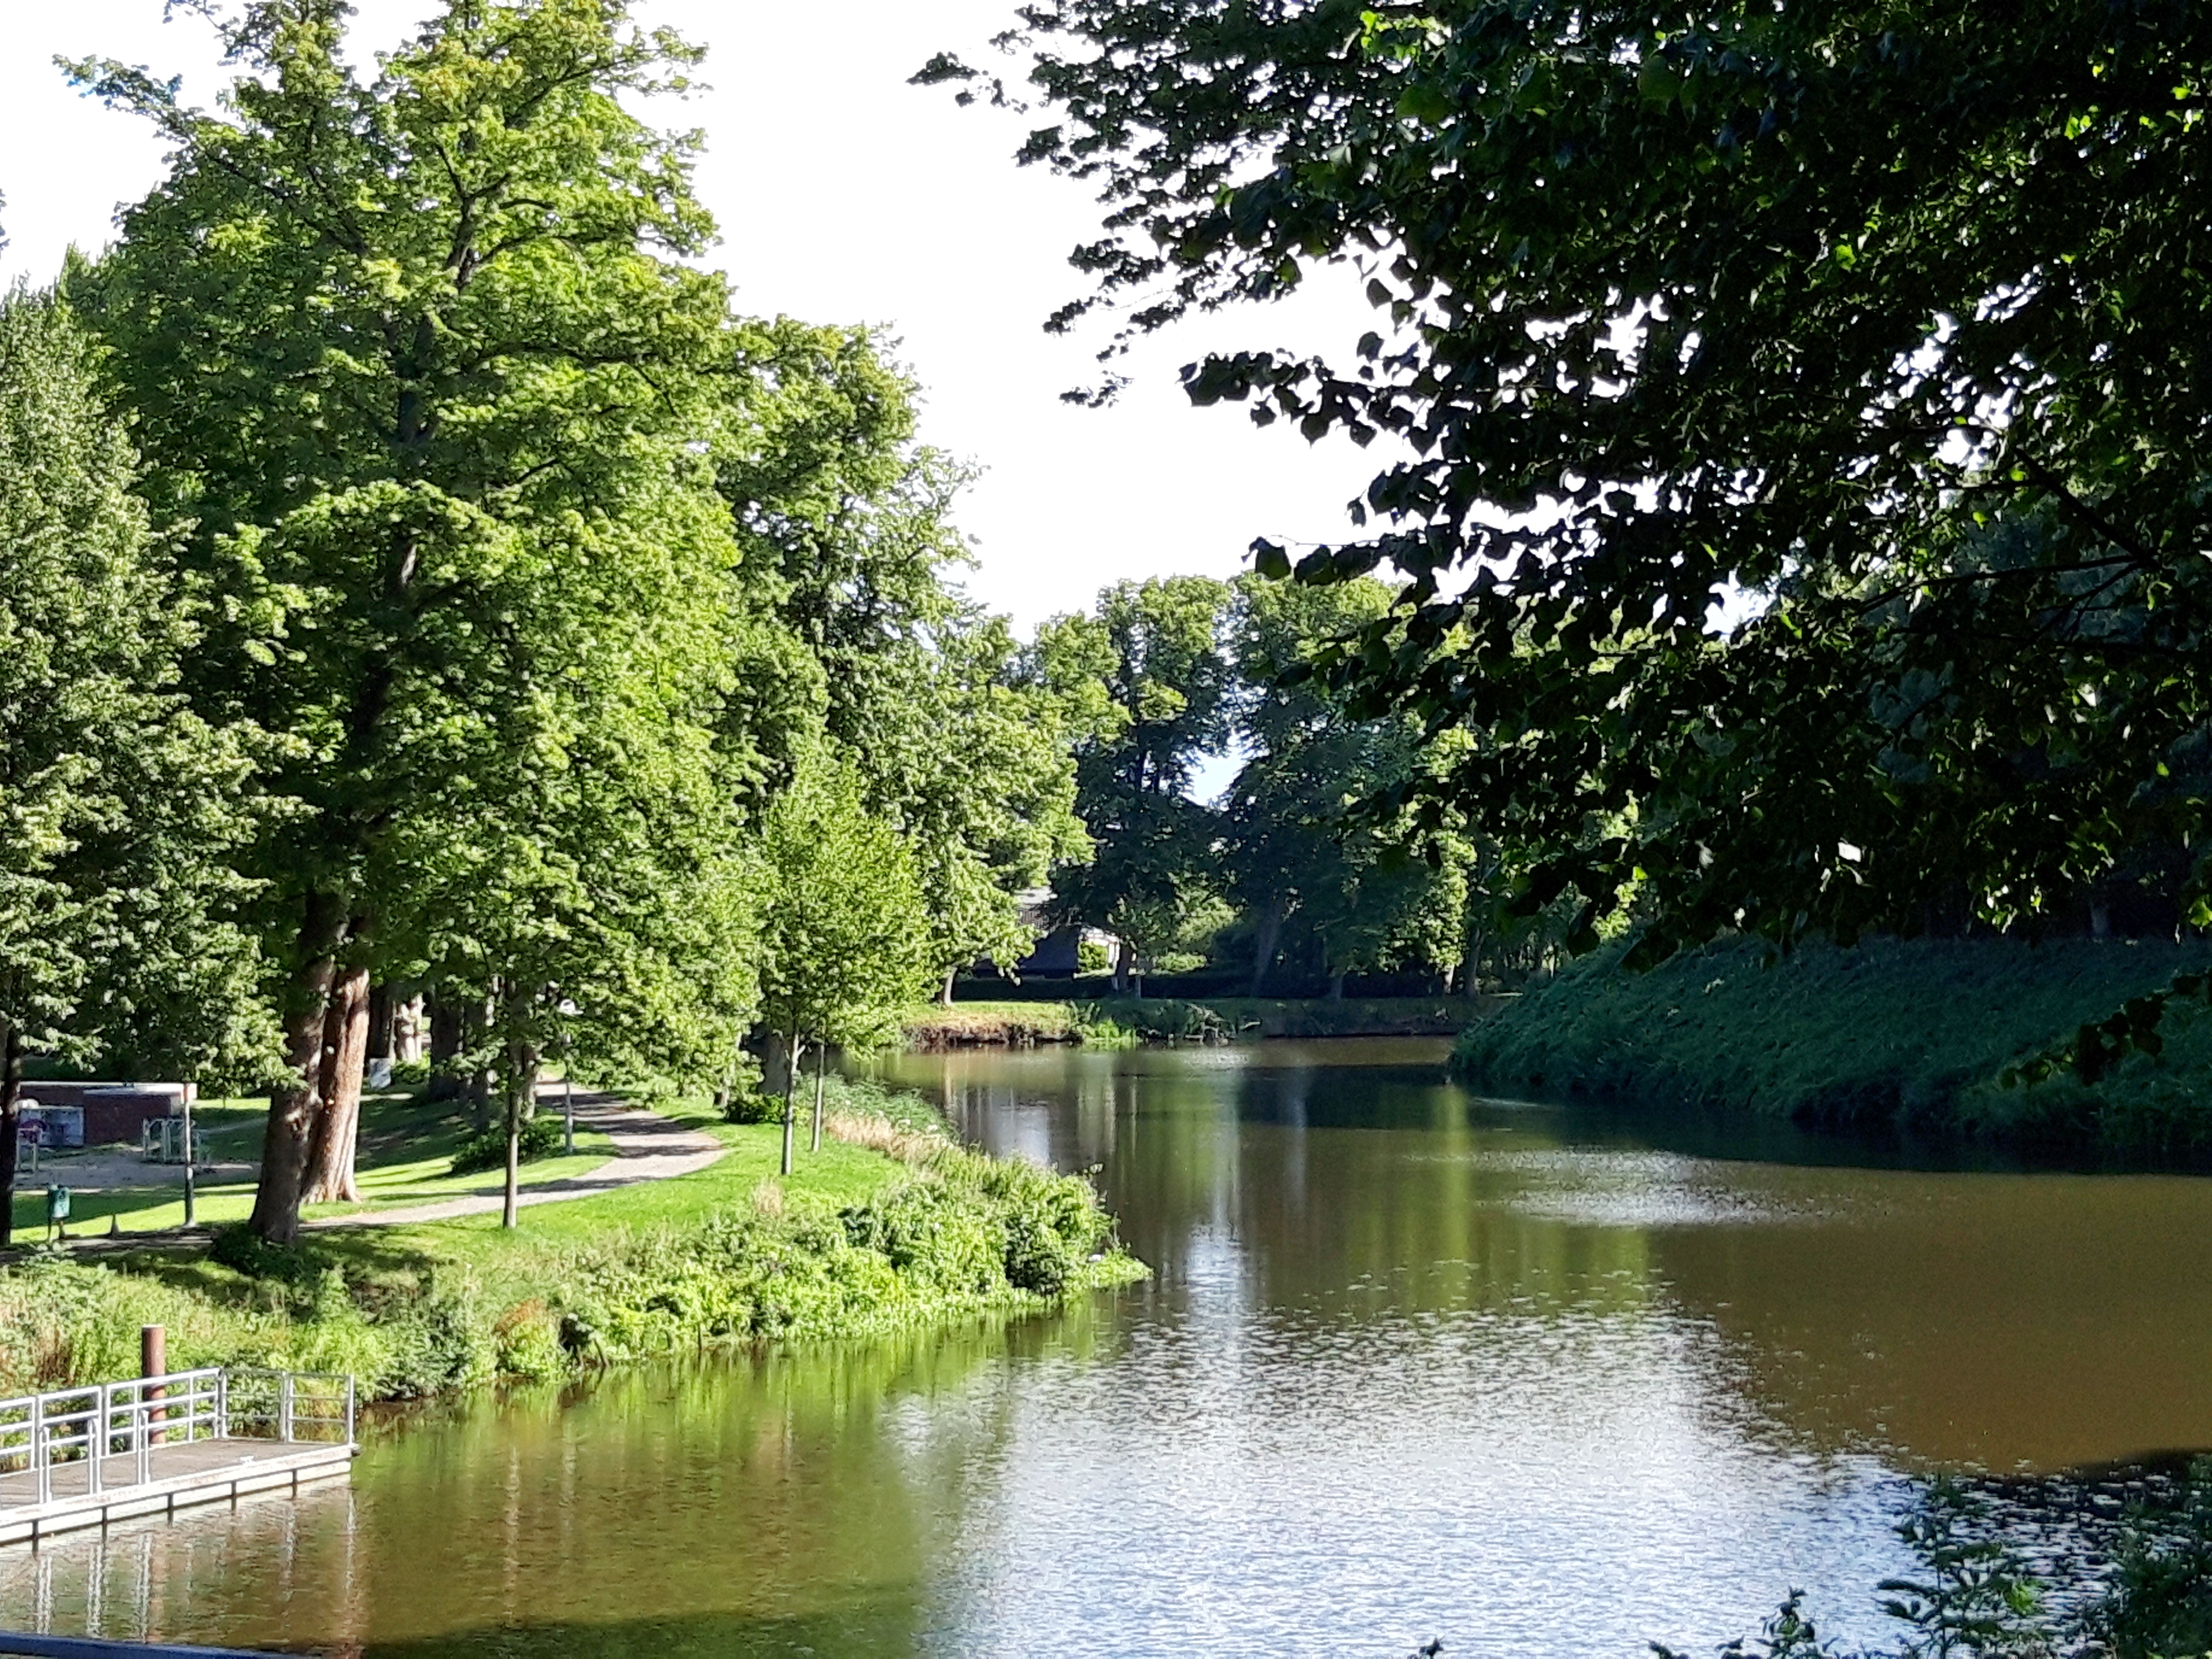
natural, body of water, water, tree, nature, natural landscape, green, waterway, bank, pond, river, reflection, lake, watercourse, water resources, woody plant, botany, garden, plant, bayou, canal, park, reservoir, architecture, landscape, reflecting pool, lacustrine plain, riparian forest, recreation, channel, leisure, house, willow, city